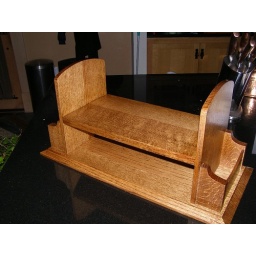
Done in quartersawn red oak. The clear coat is scarcely dry. Cost $125 red oak, $135 white oak.